Project Morpheus

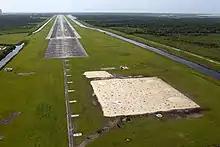
Hazard field at the end of the Shuttle runway KSC

As of April 2011 the primary focus of the test bed is to demonstrate an integrated propulsion and inertial-based guidance, navigation, and control (GN&C) systems that can fly a lunar descent profile, thereby exercising the Autonomous Landing and Hazard Avoidance Technology (ALHAT), safe landing sensors and closed-loop flight control system.